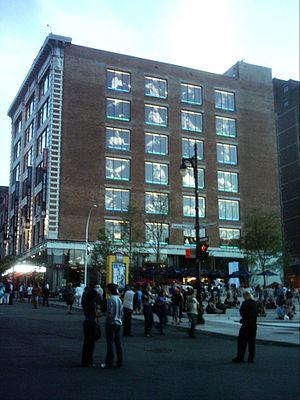
La Maison du Festival de Jazz est un complexe culturel initié par l'Équipe Spectra, dirigé par Alain Simard. L'ouverture officielle a eu lieu le 30 juin 2009 par un spectacle d'Oliver Jones dans la salle Astral. Le complexe est aménagé sur la rue Sainte-Catherine ouest dans l’édifice Blumenthal, voisin de la nouvelle Place des Festivals à Montréal. L’édifice regroupe sous un même toit une salle de spectacle, un bistro, des salles d'exposition, un centre de documentation audiovisuelle et les services liés à la production du Festival International de Jazz de Montréal.
L'Équipe Spectra est une entreprise de production culturelle et une agence d'artiste du Québec au Canada.